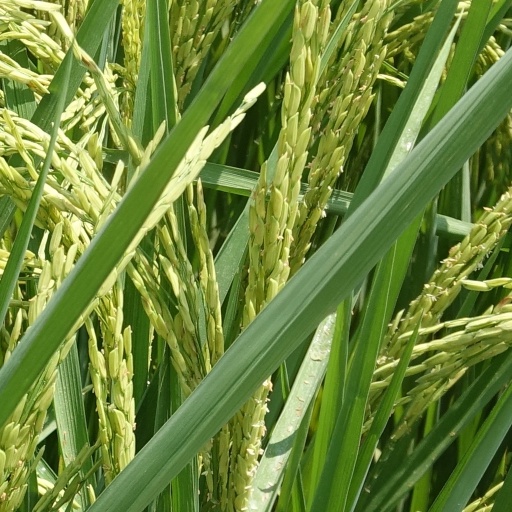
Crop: rice